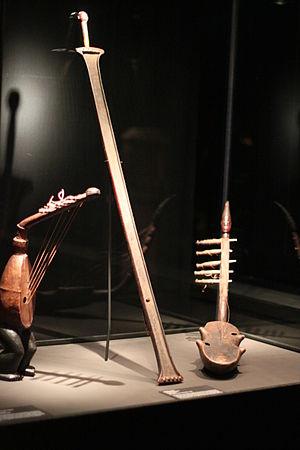
Les Nyamwezi sont un peuple d'Afrique australe, l'un des principaux groupes ethniques de la Tanzanie.